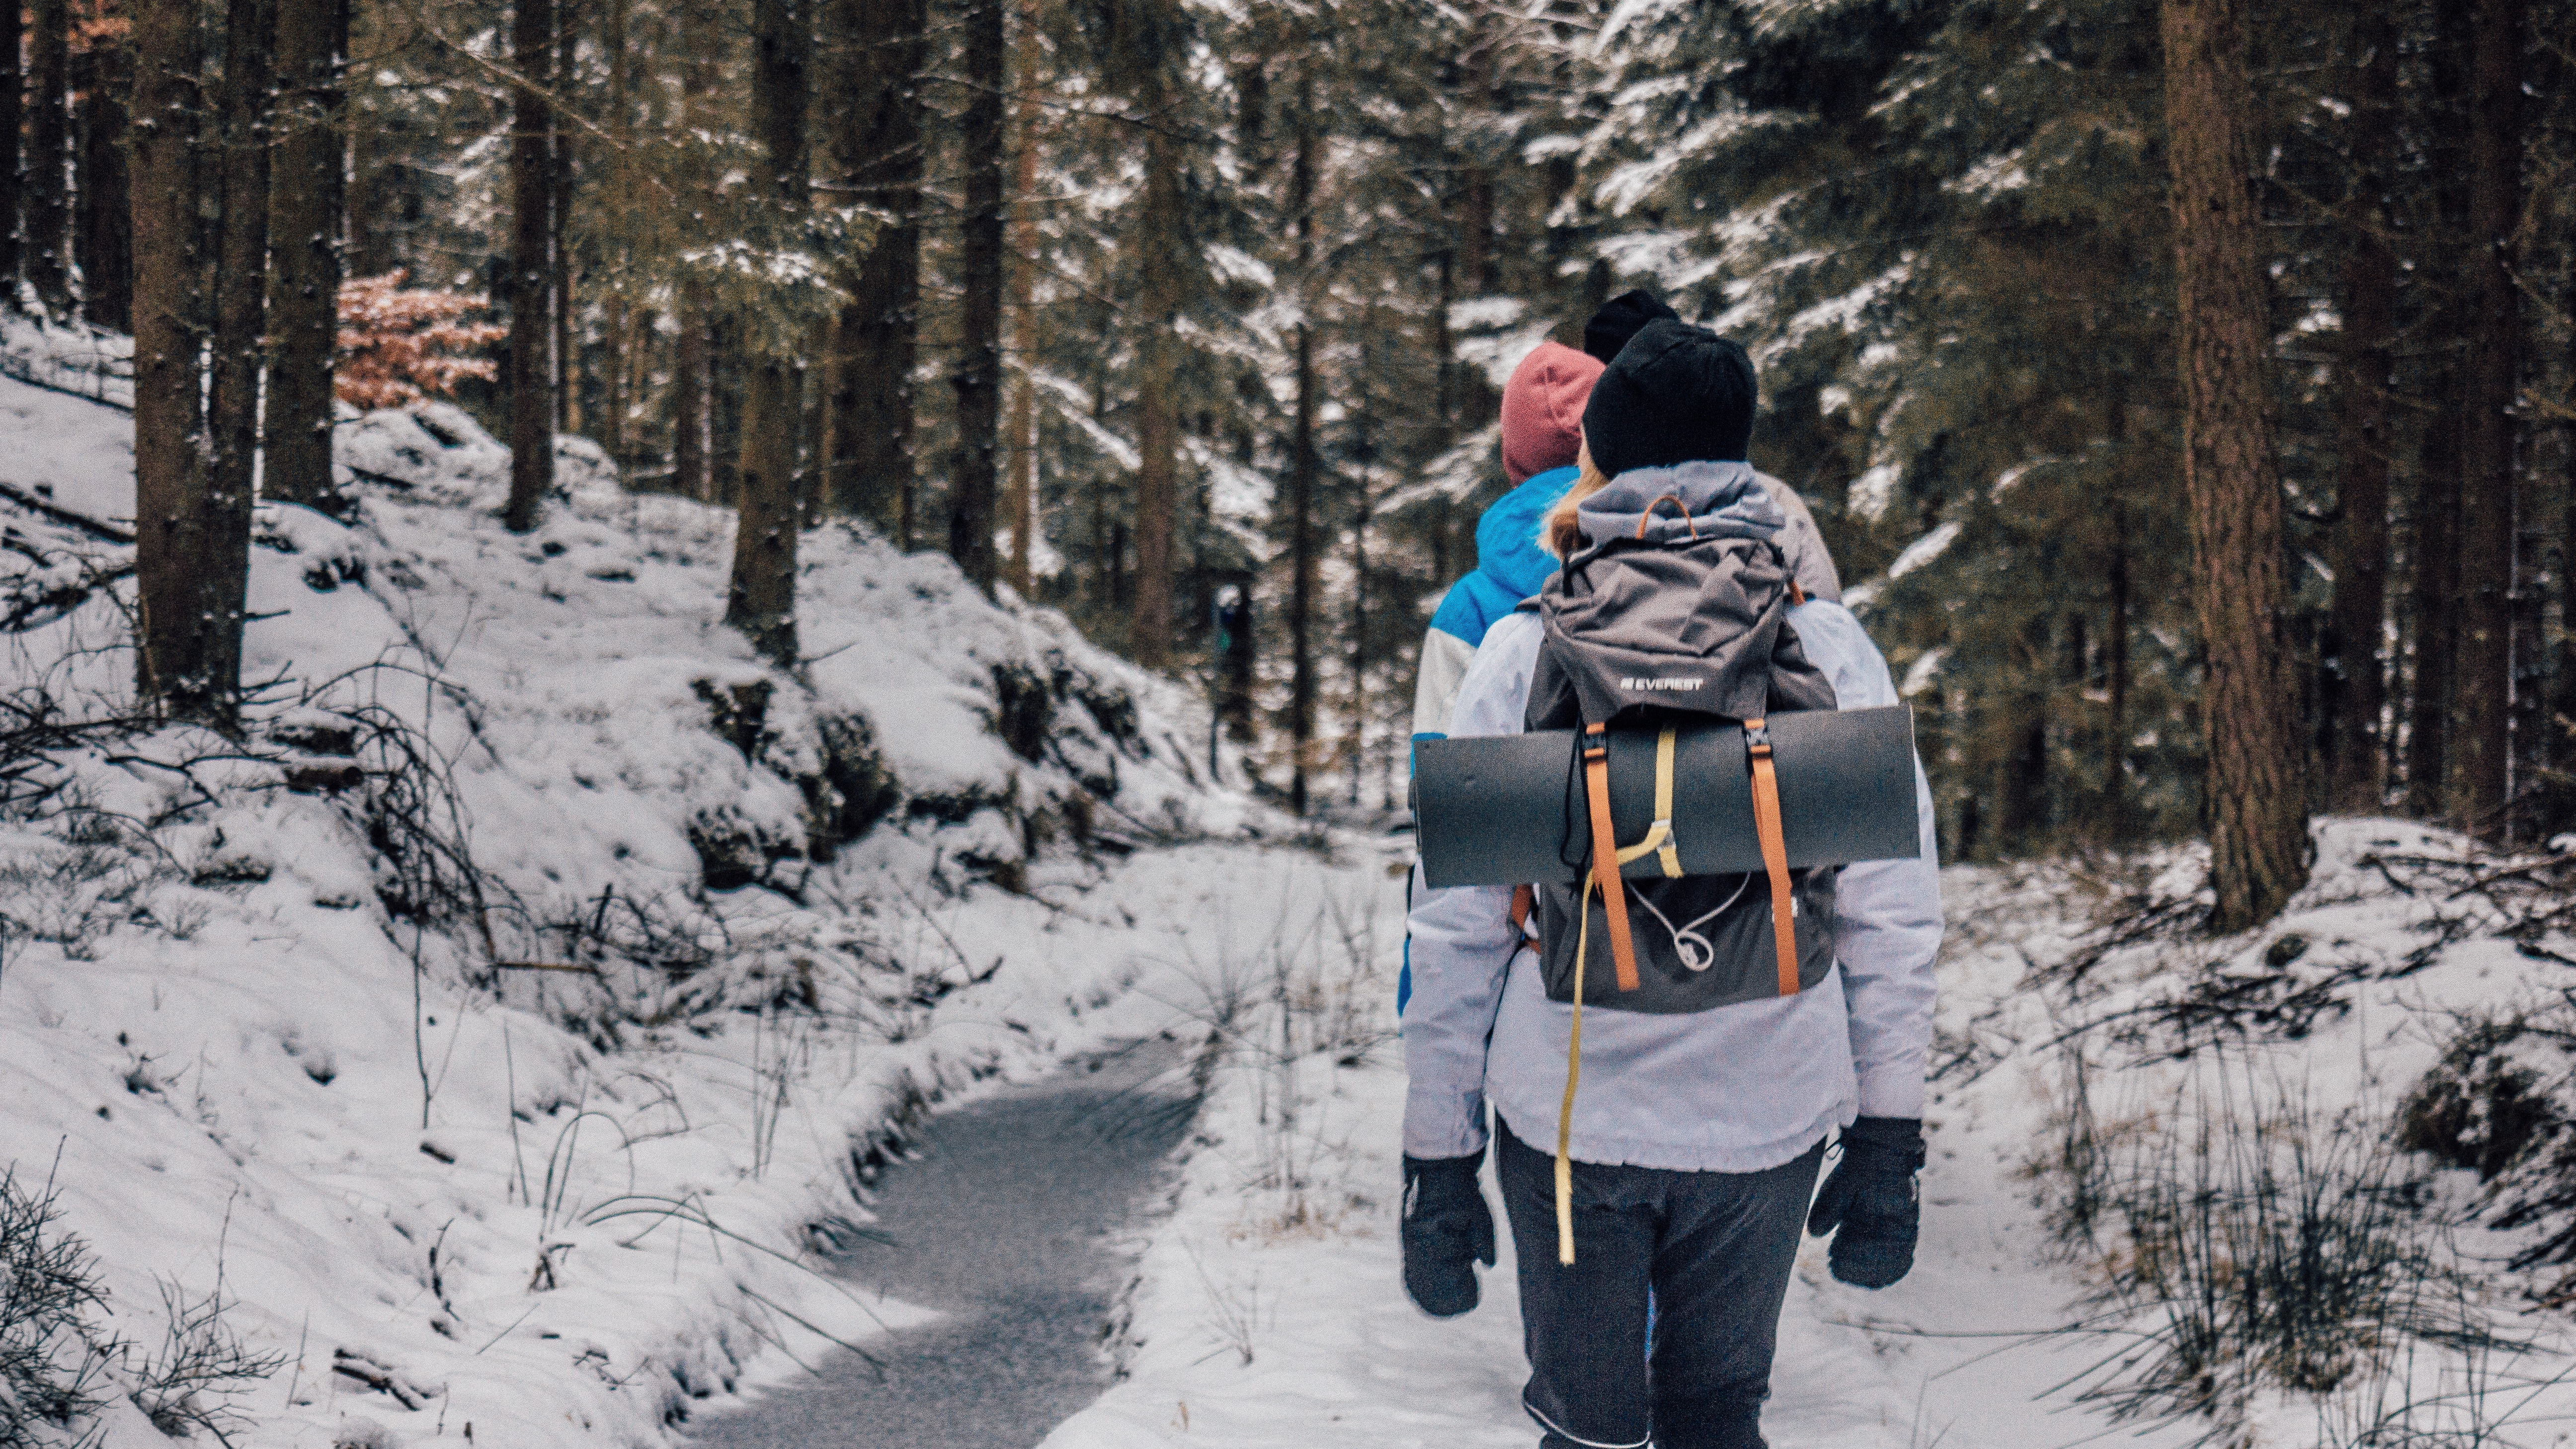
footwear, winter, snow, tree, path, woody plant, wilderness, freezing, geological phenomenon, adventure, fun, trail, snowshoe, forest, ice, hiking, plant, mountaineering, girl